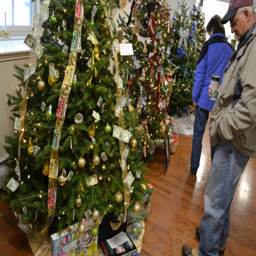
festival is held as part of the events .